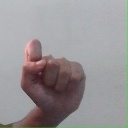
अक्षर: घ